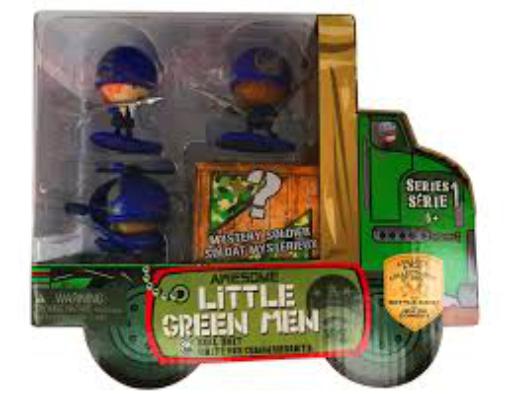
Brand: little green men
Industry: Leisure